Eduardo Wilde

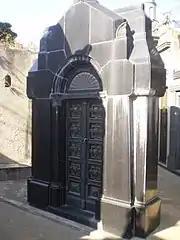
Wilde's Recoleta crypt

The Panic of 1890 and resulting collapse of the state's relationship with Barings led to the Revolution of the Park, after which President Juárez Celman and his cabinet resigned. Wilde became a world traveler during the next eight years, touring the United States, Japan, China, Egypt, and throughout Europe, publishing his voluminous travel diaries in "Travels and Observations", and "By Land and by Sea". Devoting himself to writing, he drew on his medical background to publish "Lessons in Hygiene" and "Lessons in Legal Medicine and Toxicology," as well as "Prometheus and Company", an account of his medical experience. He returned to public service upon Roca's reelection as President in 1898, and was again named Director of Public Health. A coinciding outbreak of the bubonic plague in Asunción, Paraguay, prompted Wilde to organize a humanitarian mission to the affected area, appointing the nation's foremost epidemiologist at the time, Dr. Carlos Malbrán, as its leader.